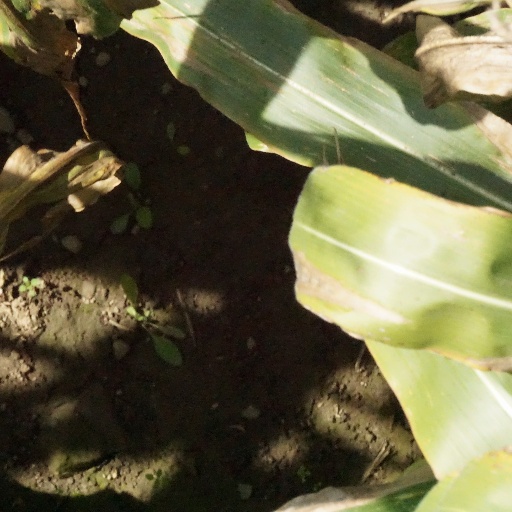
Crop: maize; corn